Thomas Bruce, 7th Earl of Elgin

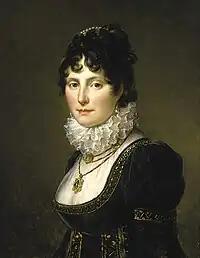
"Portrait of Mary, Countess of Elgin" by François Gérard, 1803

Lord Elgin married twice. On 11 March 1799, he married Mary Nisbet (1778–1855), the only child of William Hamilton Nisbet, of Dirleton. They had a son and three daughters: